Forts of Capri

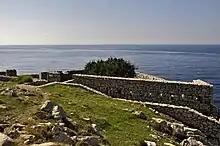
View of the Orrico fort

The Orrico fort opens on the tip of the Miglio, about thirty meters above sea level, and has a semicircular wall having a radius of ten meters and a thickness of two meters.